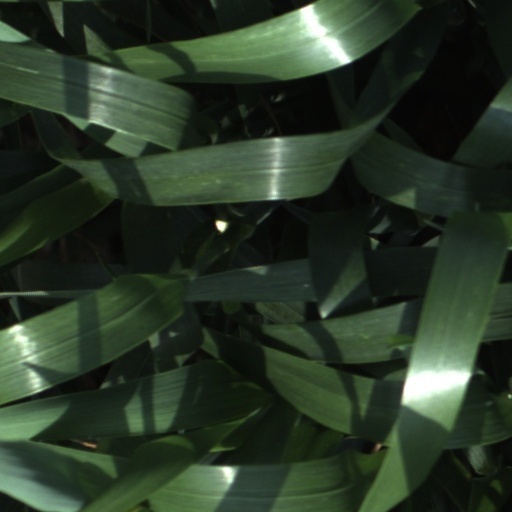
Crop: wheat